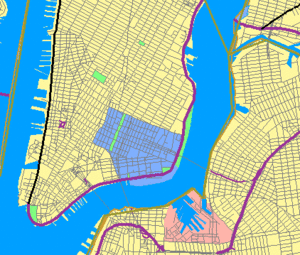
Lower East Side
Kort over det sydlige Manhattan med Lower East Side indtegnet med blåt.
Lower East Side er et kvarter i den sydøstlige del af New York, bydelen Manhattan. Traditionelt har det været immigrant-arbejderklasse kvarter, men kvartereret har undergået en gentrificering i de senere år, og befolkningstilvæksten udgøres i dag af unge professionelle og studerende.